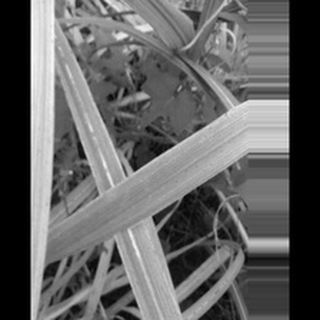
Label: sugarcane_red_rot